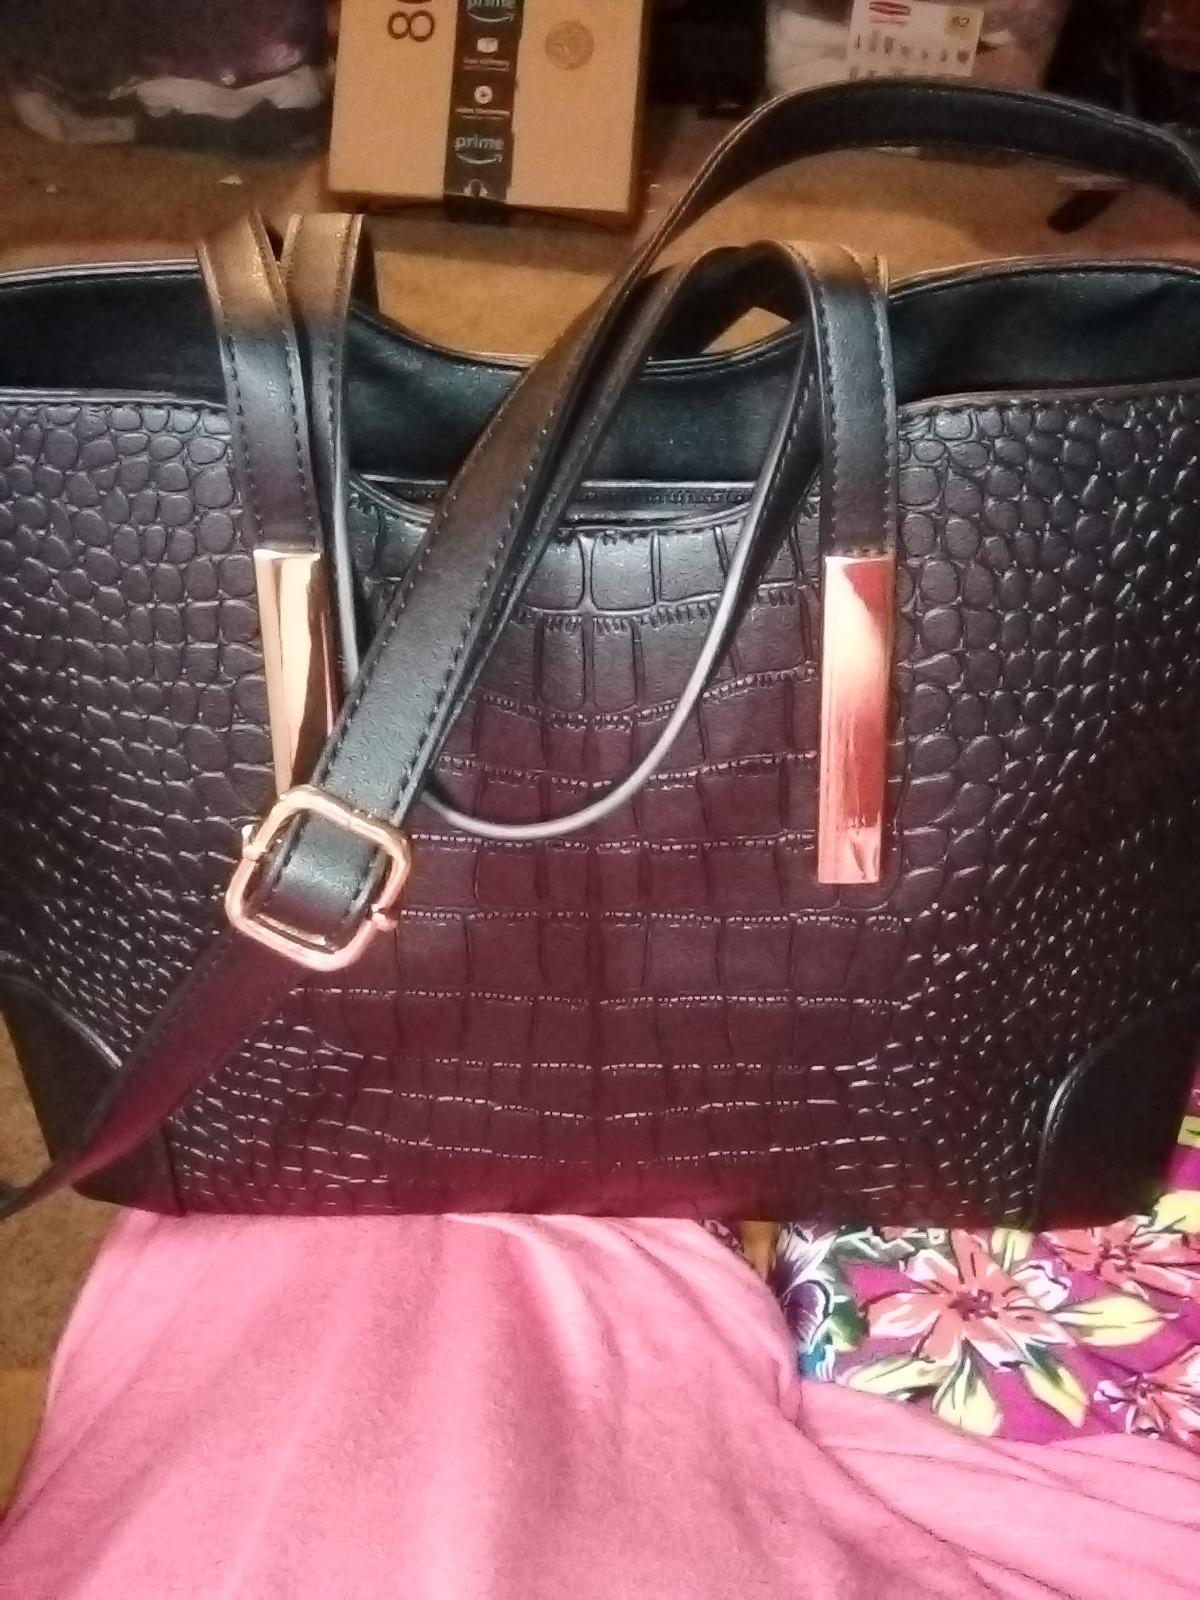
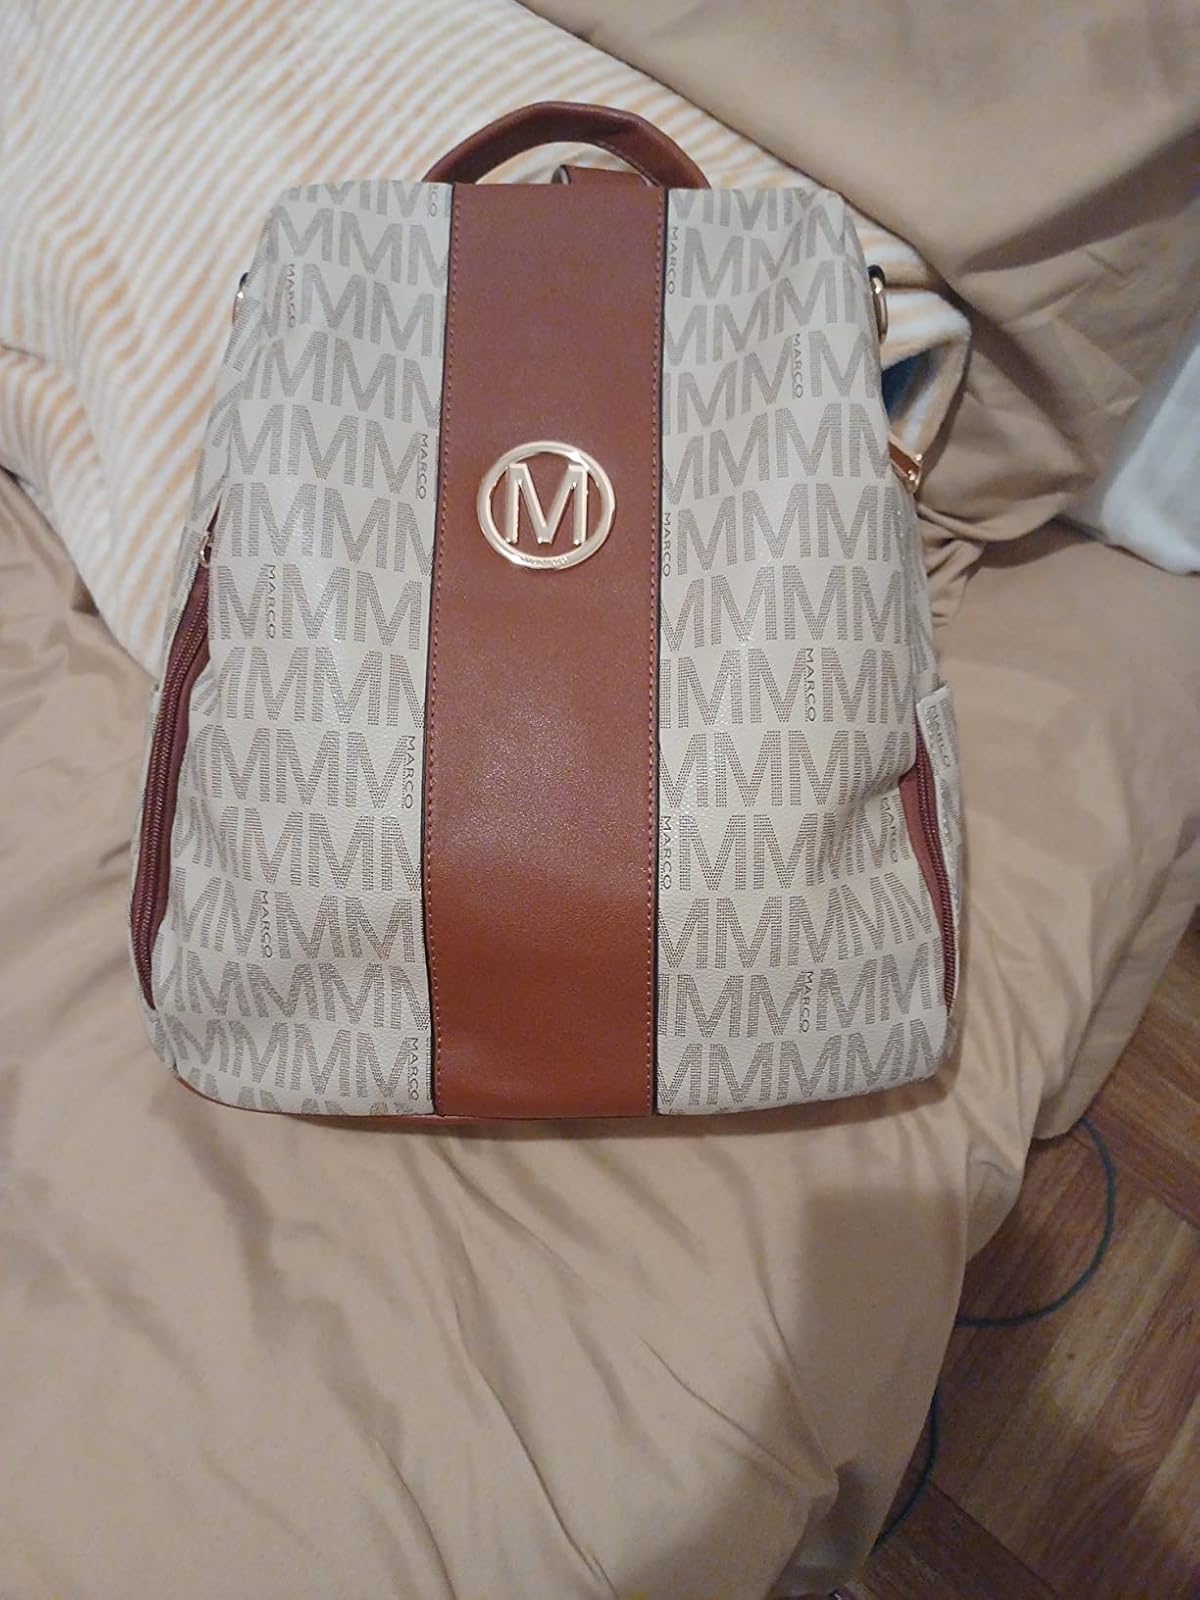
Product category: accessories_handbag
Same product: no